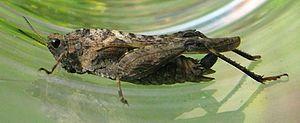
Tetrix subulata est une espèce d'insectes orthoptères de la famille des Tetrigidae. Elle est appelée Tétrix riverain ou Tétrix subulé.